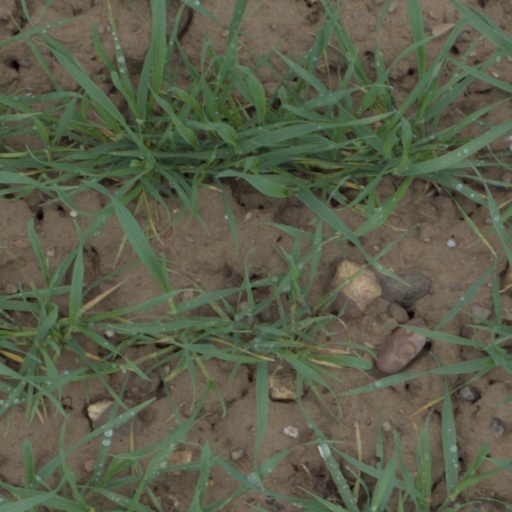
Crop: wheat